L'Arianna

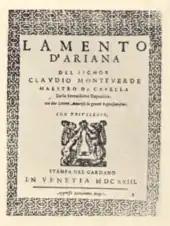
Front page of the 1623 Venice edition of "Lamento d'Ariana" ("sic")

Despite the positive reception accorded to "L'Arianna" at its premiere, the duke did not request a second showing, as he had with "L'Orfeo" the previous year". The next hint of a performance of "L'Arianna" is in 1614, when the Medici court in Florence requested a copy of the score, presumably with the intention of staging it. There is, however, no record of any such performance there. Early in 1620 Striggio asked Monteverdi to send him the music for a projected performance in Mantua as part of the celebration for the Duchess Caterina's birthday. Monteverdi went to the trouble and expense of preparing a new manuscript with revisions; had he had more time, he informed Striggio, he would have revised the work more thoroughly. Hearing nothing further from the Mantuan court, Monteverdi wrote to Striggio on 18 April 1620, offering to help with the staging. A month or so later, however, he learned that the duchess's celebrations had been scaled back, and that there had been no performance of "L'Arianna".